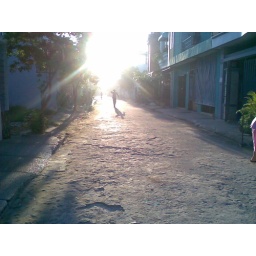
The road in front of my house at 6.30 ^^